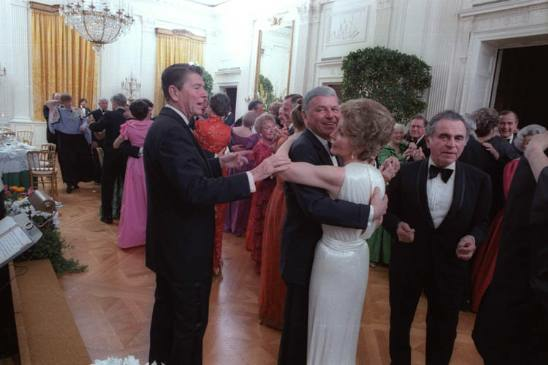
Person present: Yes